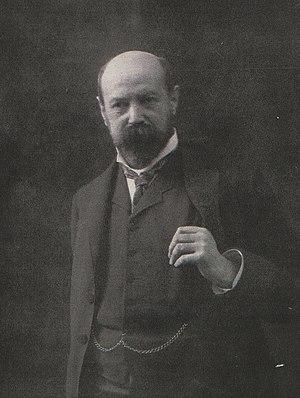
Alfred Messel, né le 22 juillet 1853 à Darmstadt et mort le 24 mars 1909 à Berlin, est un architecte allemand parmi les plus connus au début du XXᵉ siècle, créant un nouveau style pour des constructions entre historicisme et modernisme.